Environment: real
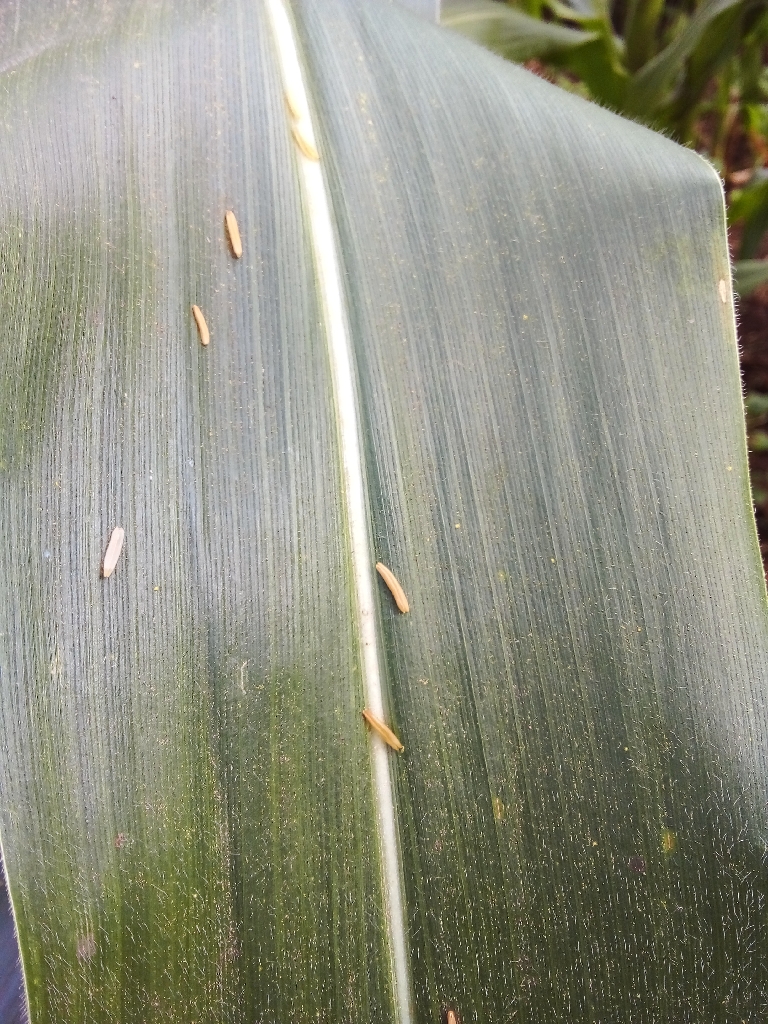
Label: healthy